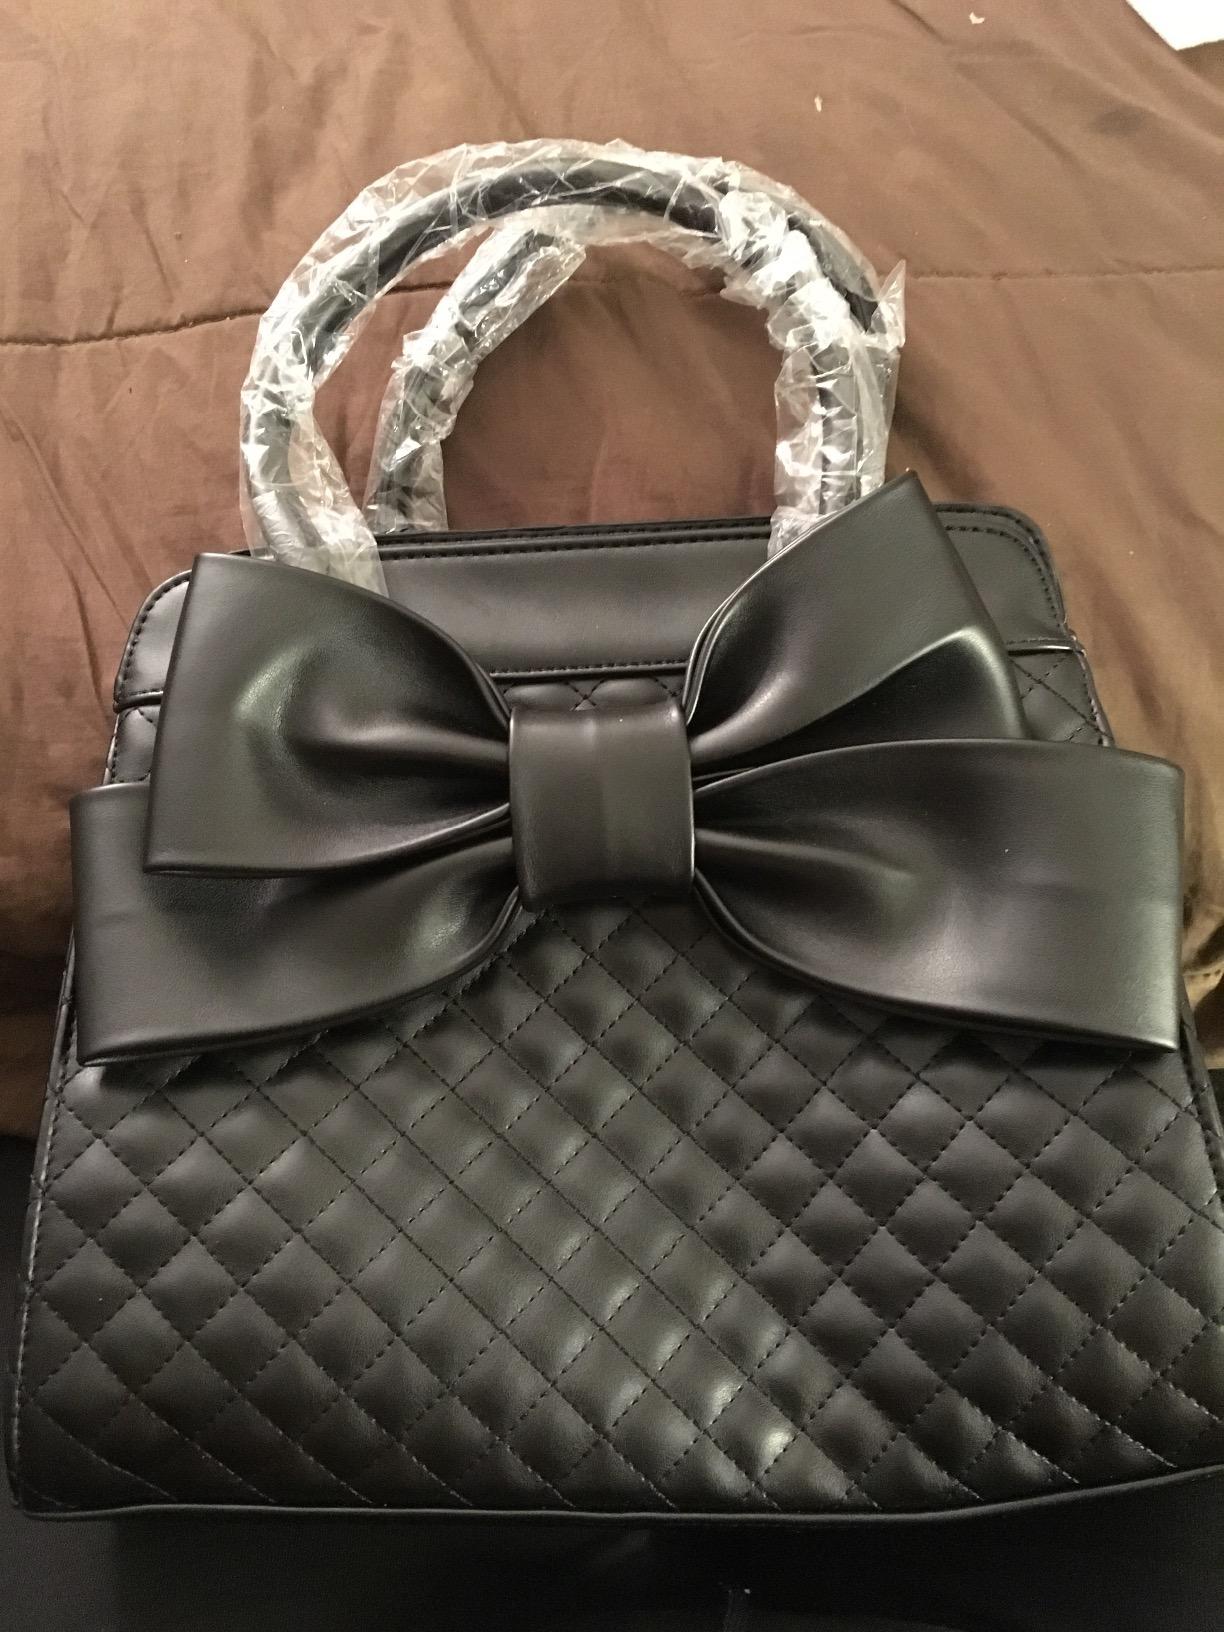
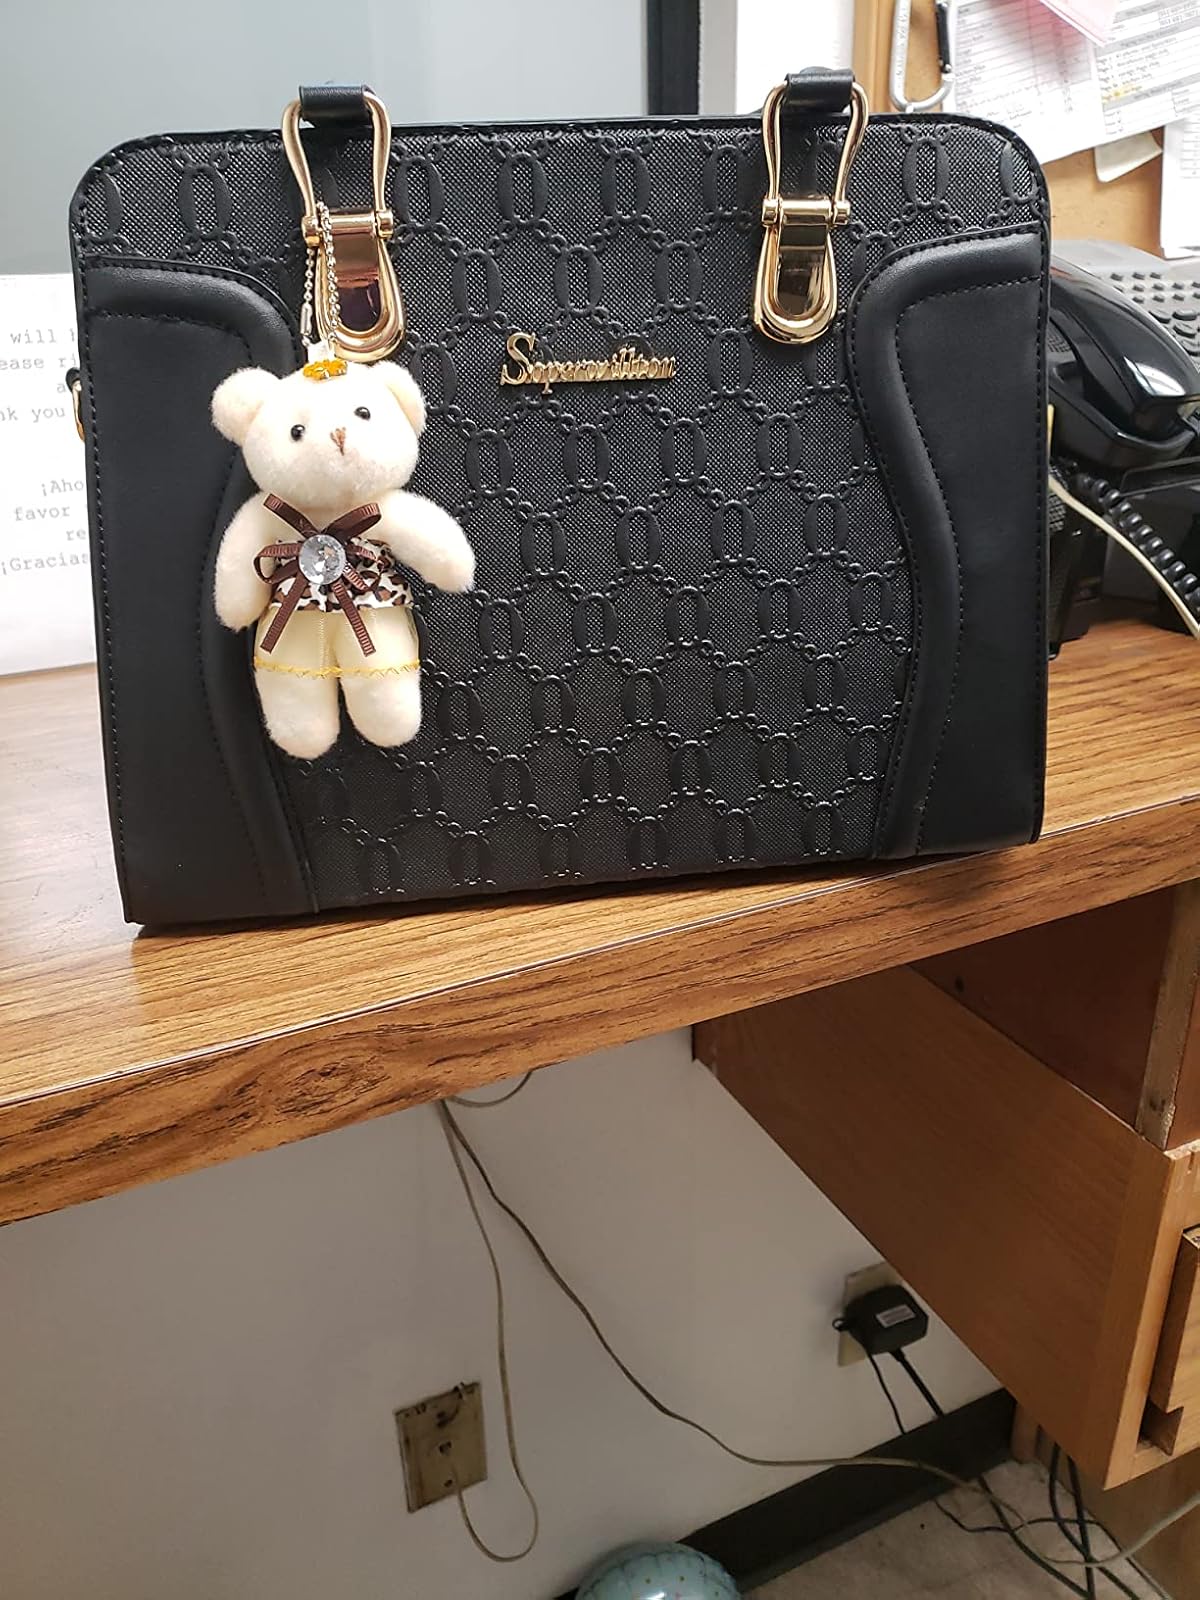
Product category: accessories_handbag
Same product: no